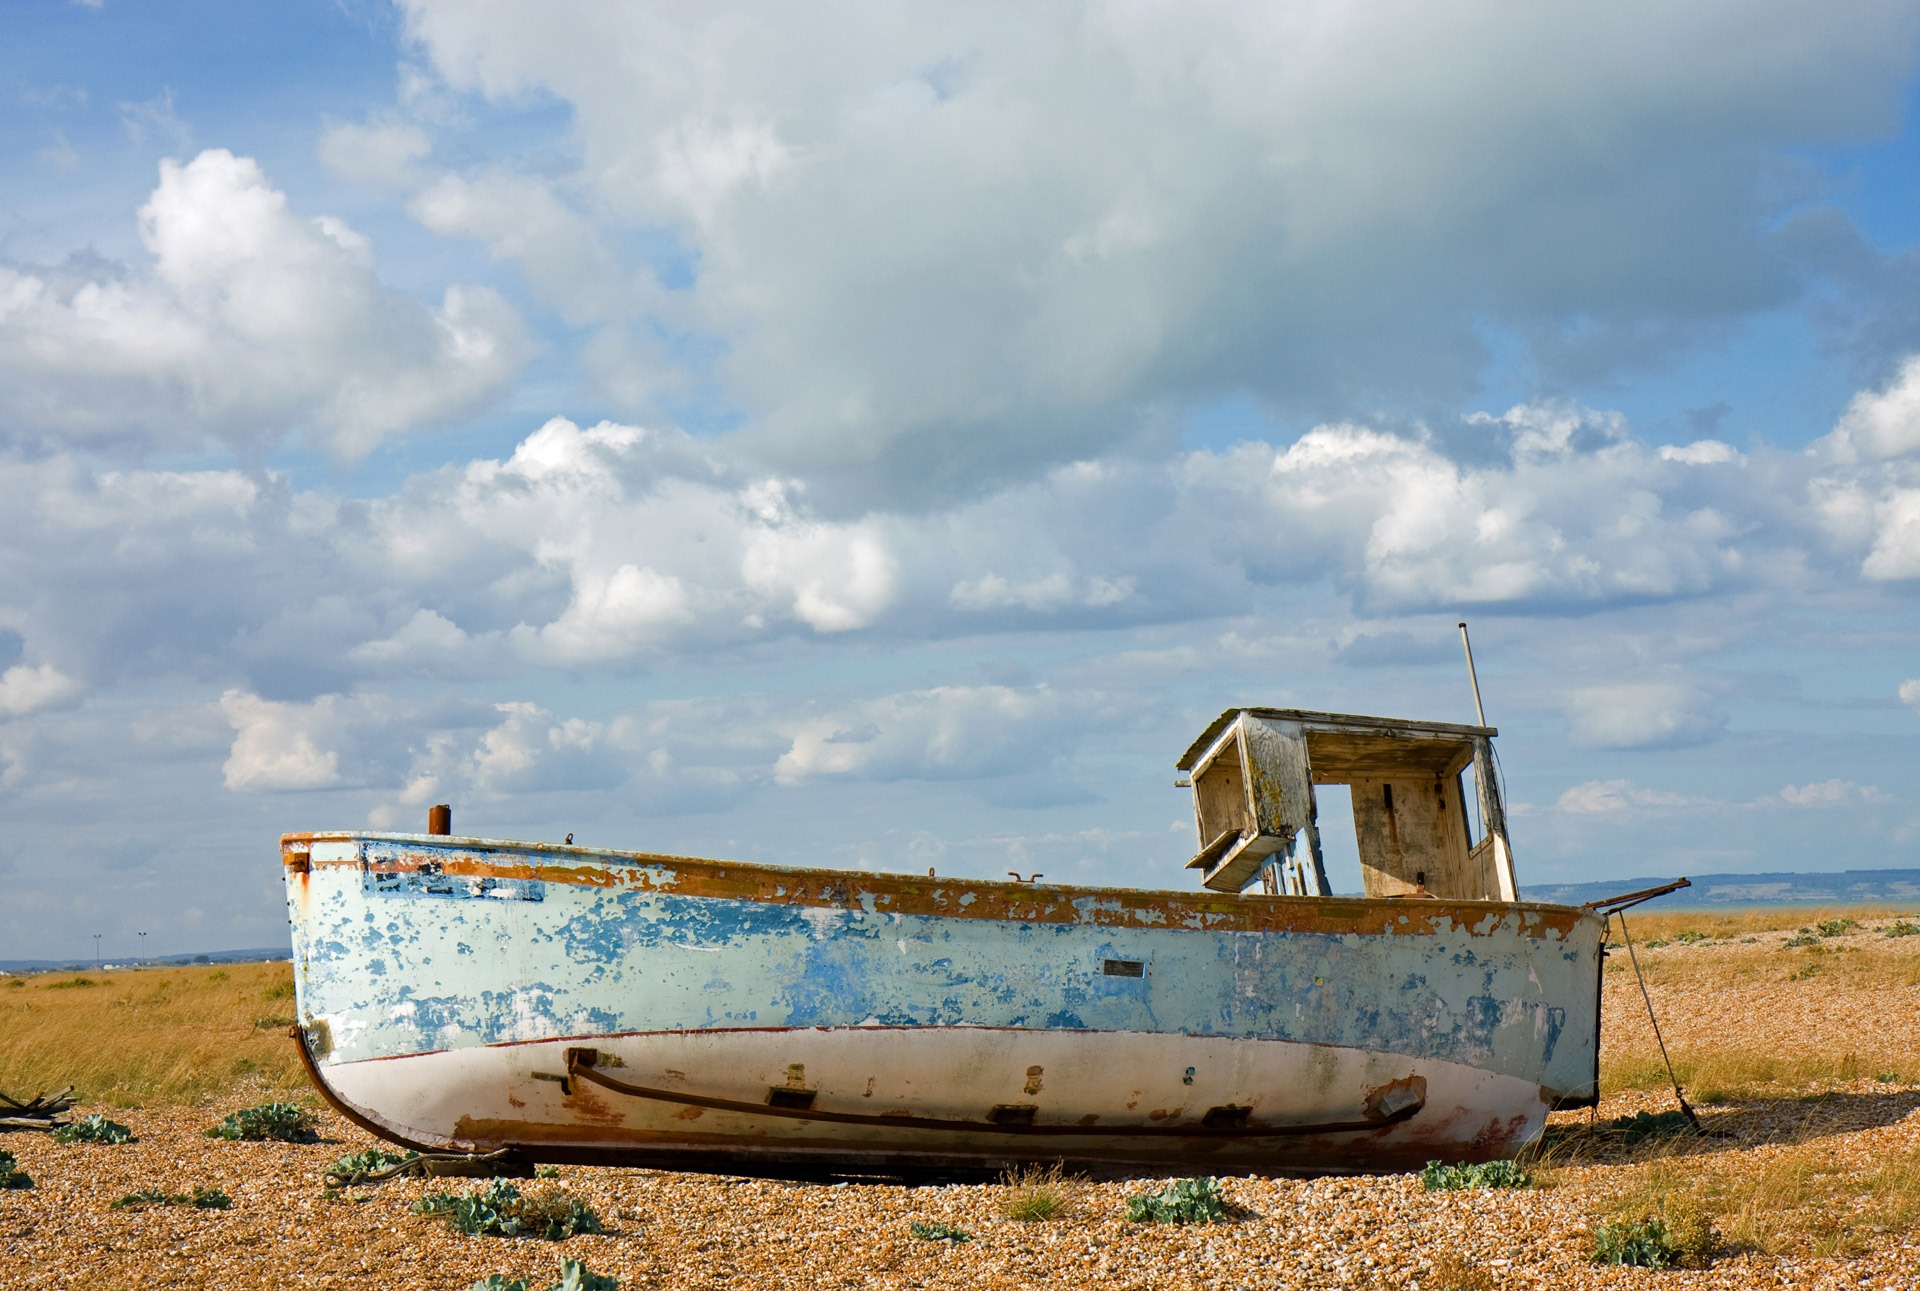
sea, coast, grungy, boat, old, photo, vehicle, abandoned, blue, waterway, beached, peeling paint, fishing boat, image, watercraft, shipwreck, aged, rural area, distressed